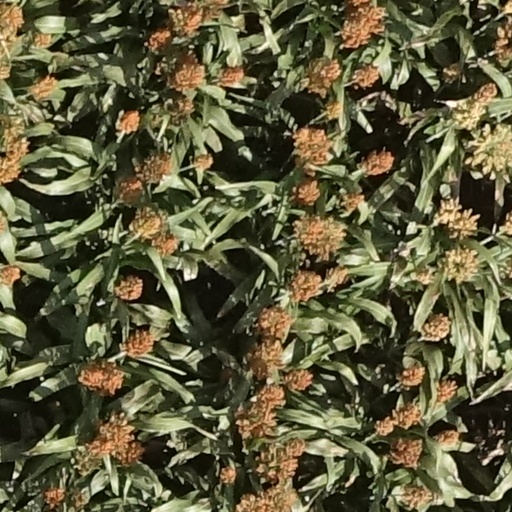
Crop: sorghum